Religion in São Tomé and Príncipe

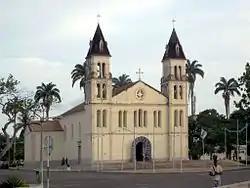
Our Lady of Grace Cathedral, São Tomé

Christianity is the predominant religion in São Tomé and Príncipe, with Catholicism being the largest denomination. There is also a substantial minority of the adherents of Baha'i faith.